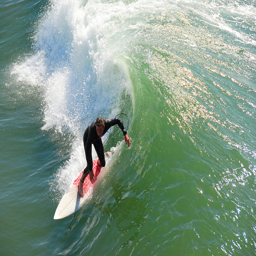
A surfer in a black wet-suit rides a wave.
A woman on a surfboard in the middle of a wave.
A man riding on top of a wave on top of a surfboard.
A man on a surfboard in the water.
A man stands on his white and pink surfboard tackling the ocean waves.